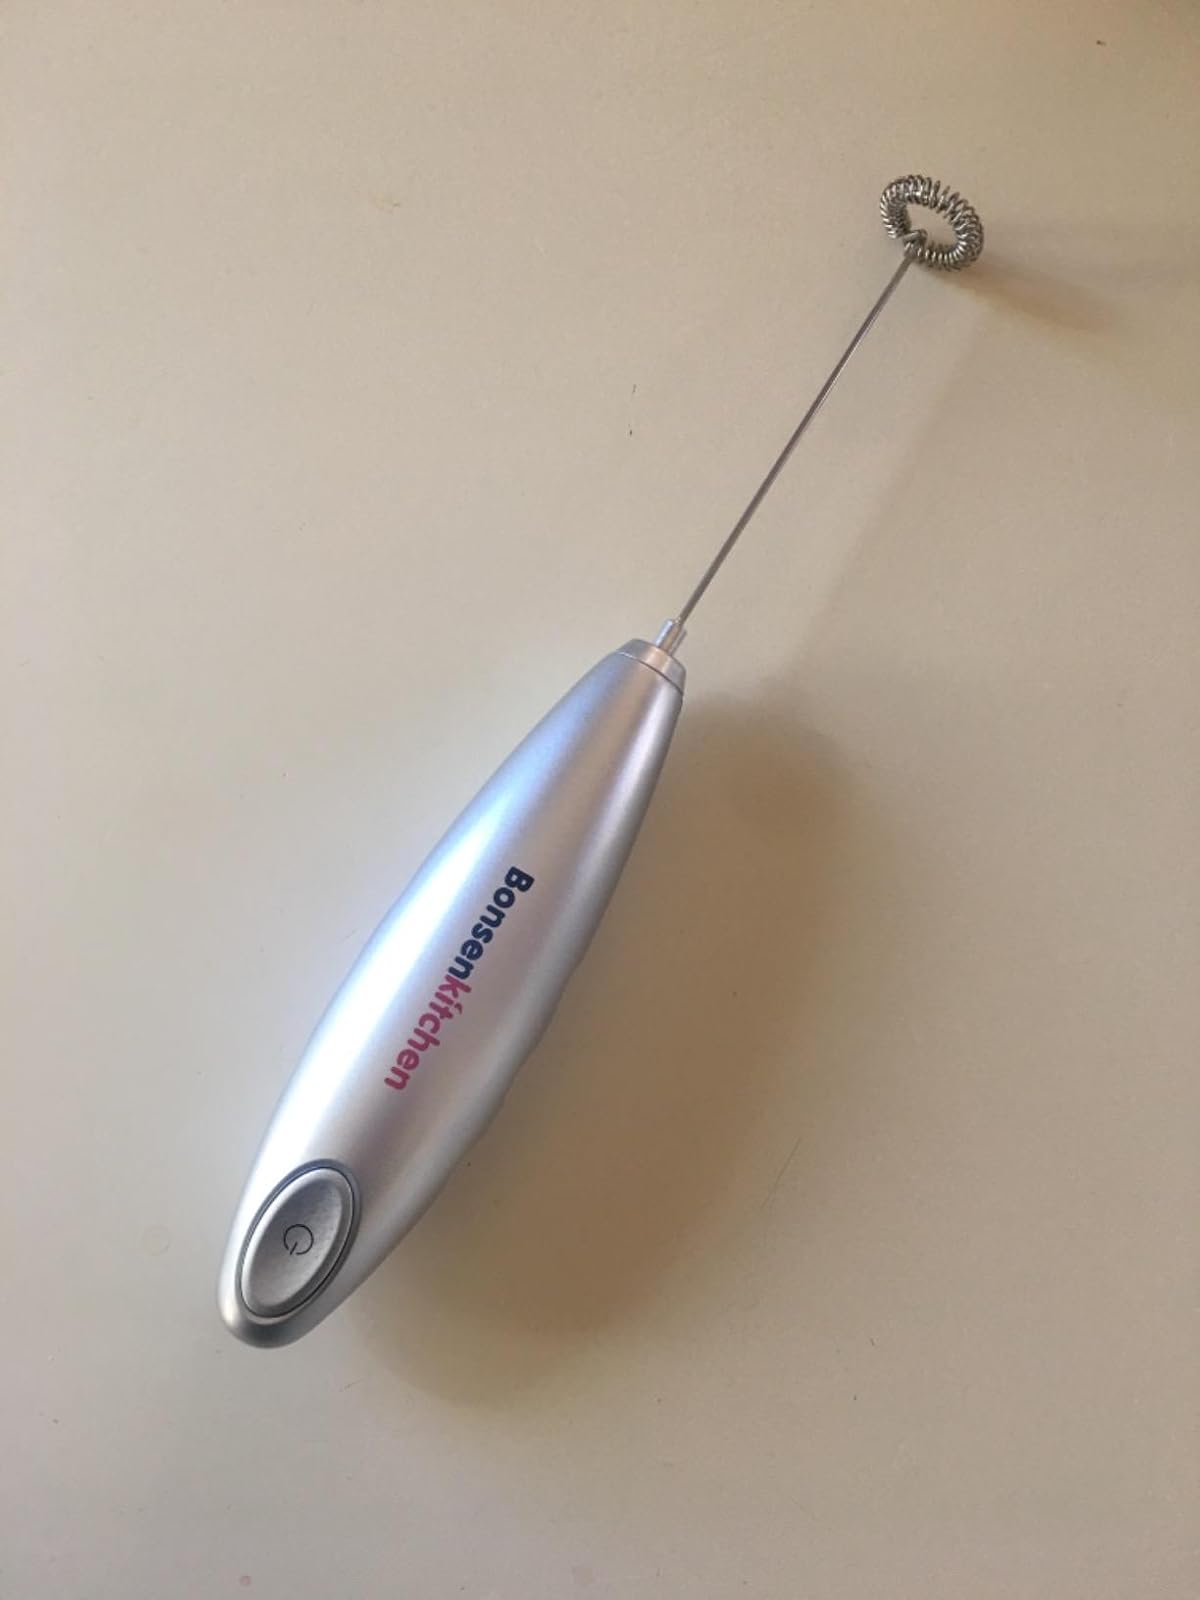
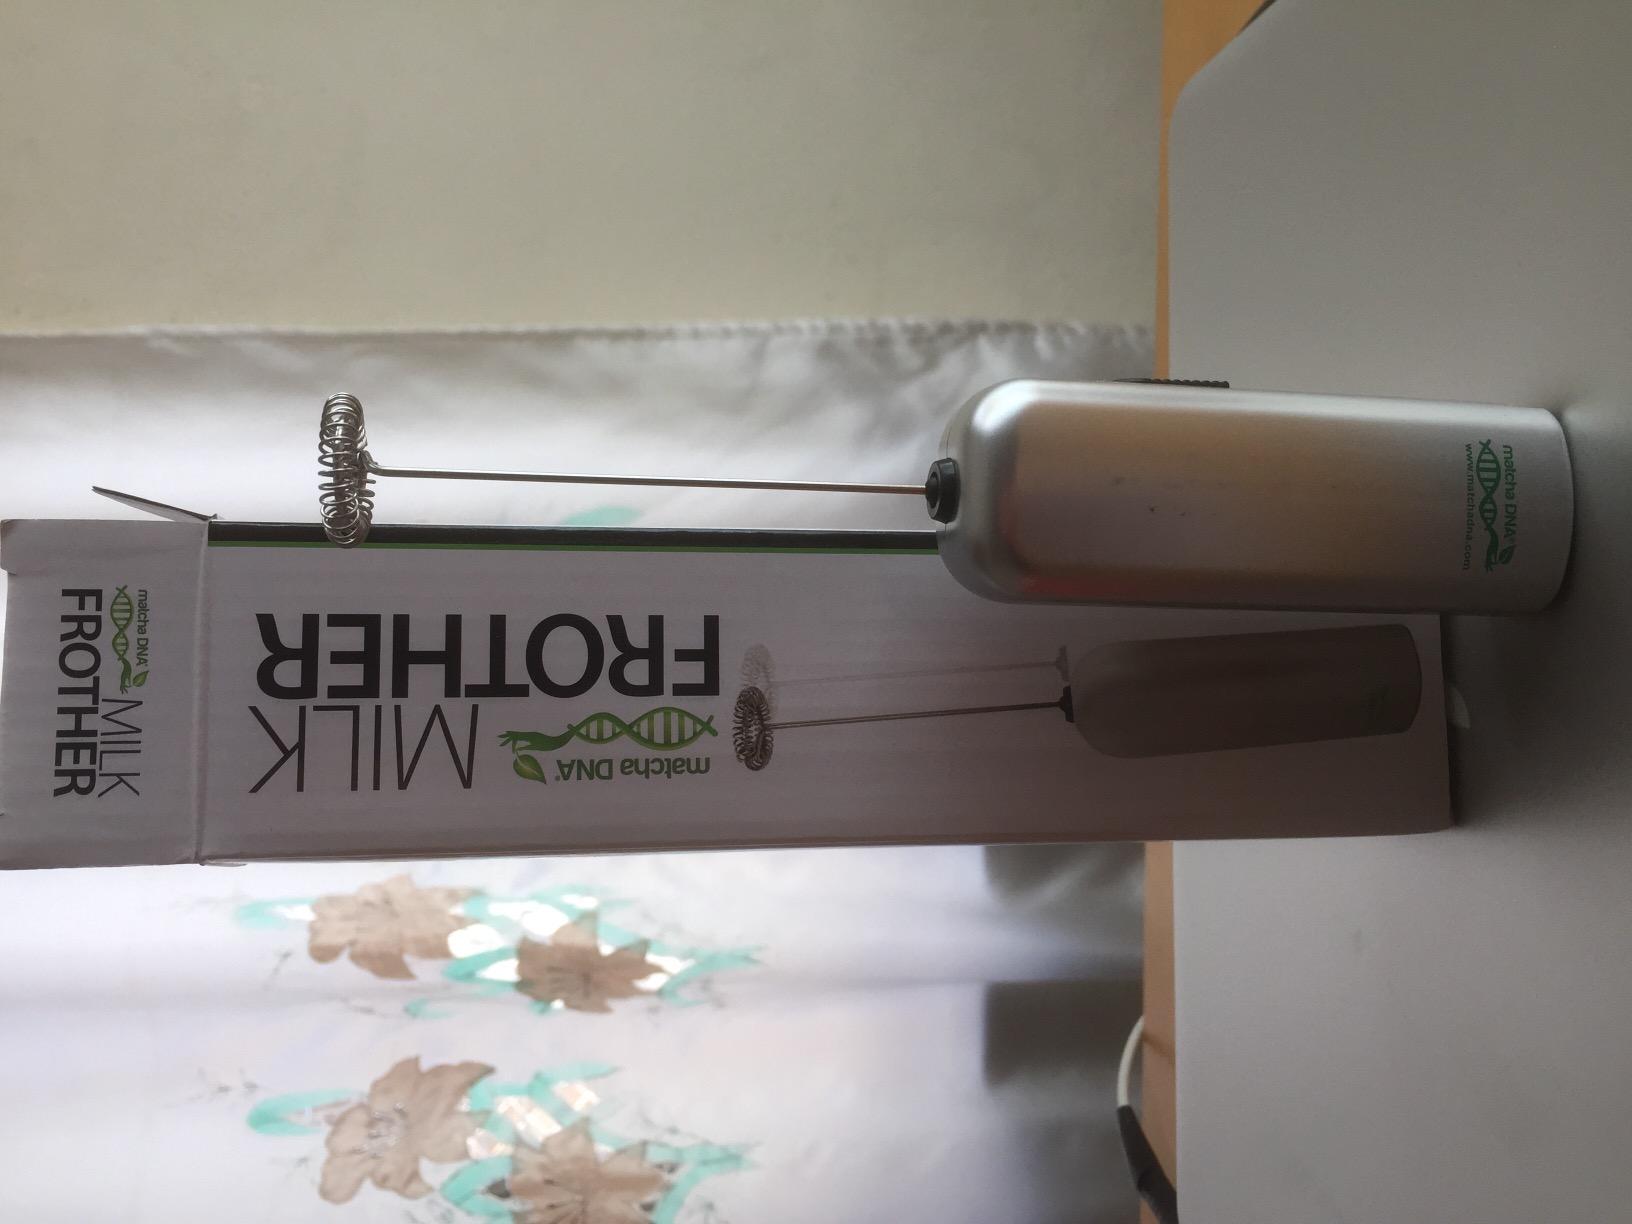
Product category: items_mixer
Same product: no